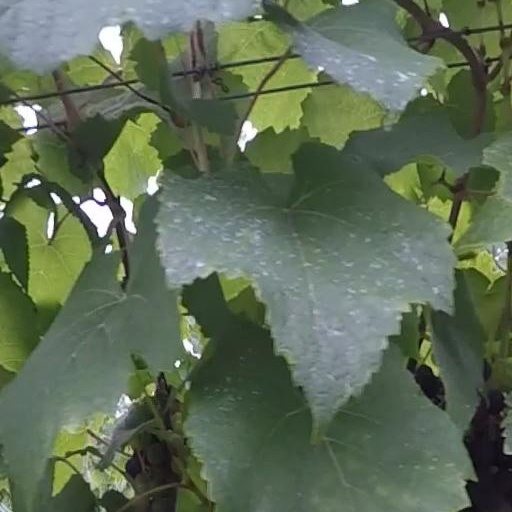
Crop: grape